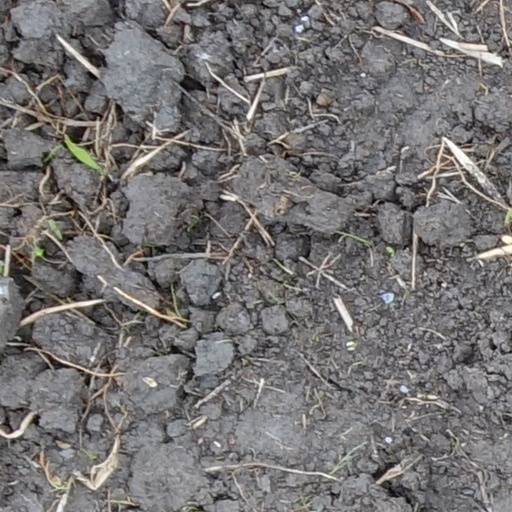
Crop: wheat